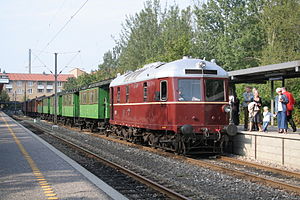
Danske privatbaner / Historie / Trange tider
Diesellokomotiv populært kaldet marcipanbrød, anskaffet i 1952 af Gribskovbanen.
De danske privatbaner, også kaldet lokalbaner, er et antal jernbaner der varetager lokaltrafik forskellige steder i Danmark. Privatbanerne er organiserede som private aktieselskaber, idet aktierne dog hovedsageligt ejes af de regionale trafikselskaber og forskellige kommuner. Pr. 2018 er der 13 danske privatbaner fordelt på 4 selskaber.